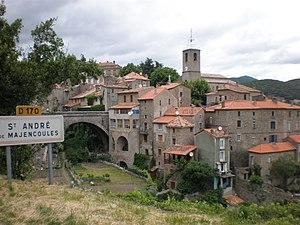
Le village de Saint-André de Majencoules (Gard)
Saint-André-de-Majencoules est une commune française située dans le département du Gard, en région Occitanie. Outre le village de Saint-André-de-Majencoules lui-même, la commune regroupe plusieurs autres villages, hameaux et lieux-dits dont Pont-d'Hérault et Le Rey.